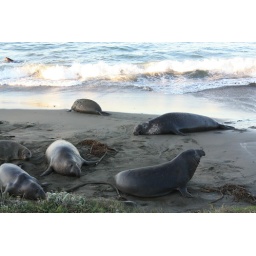
beach where the sea lions chill near Hurst Castle